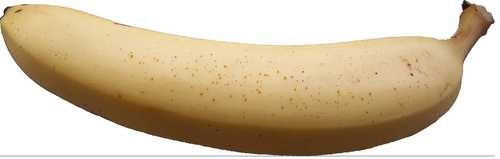
Label: Banana